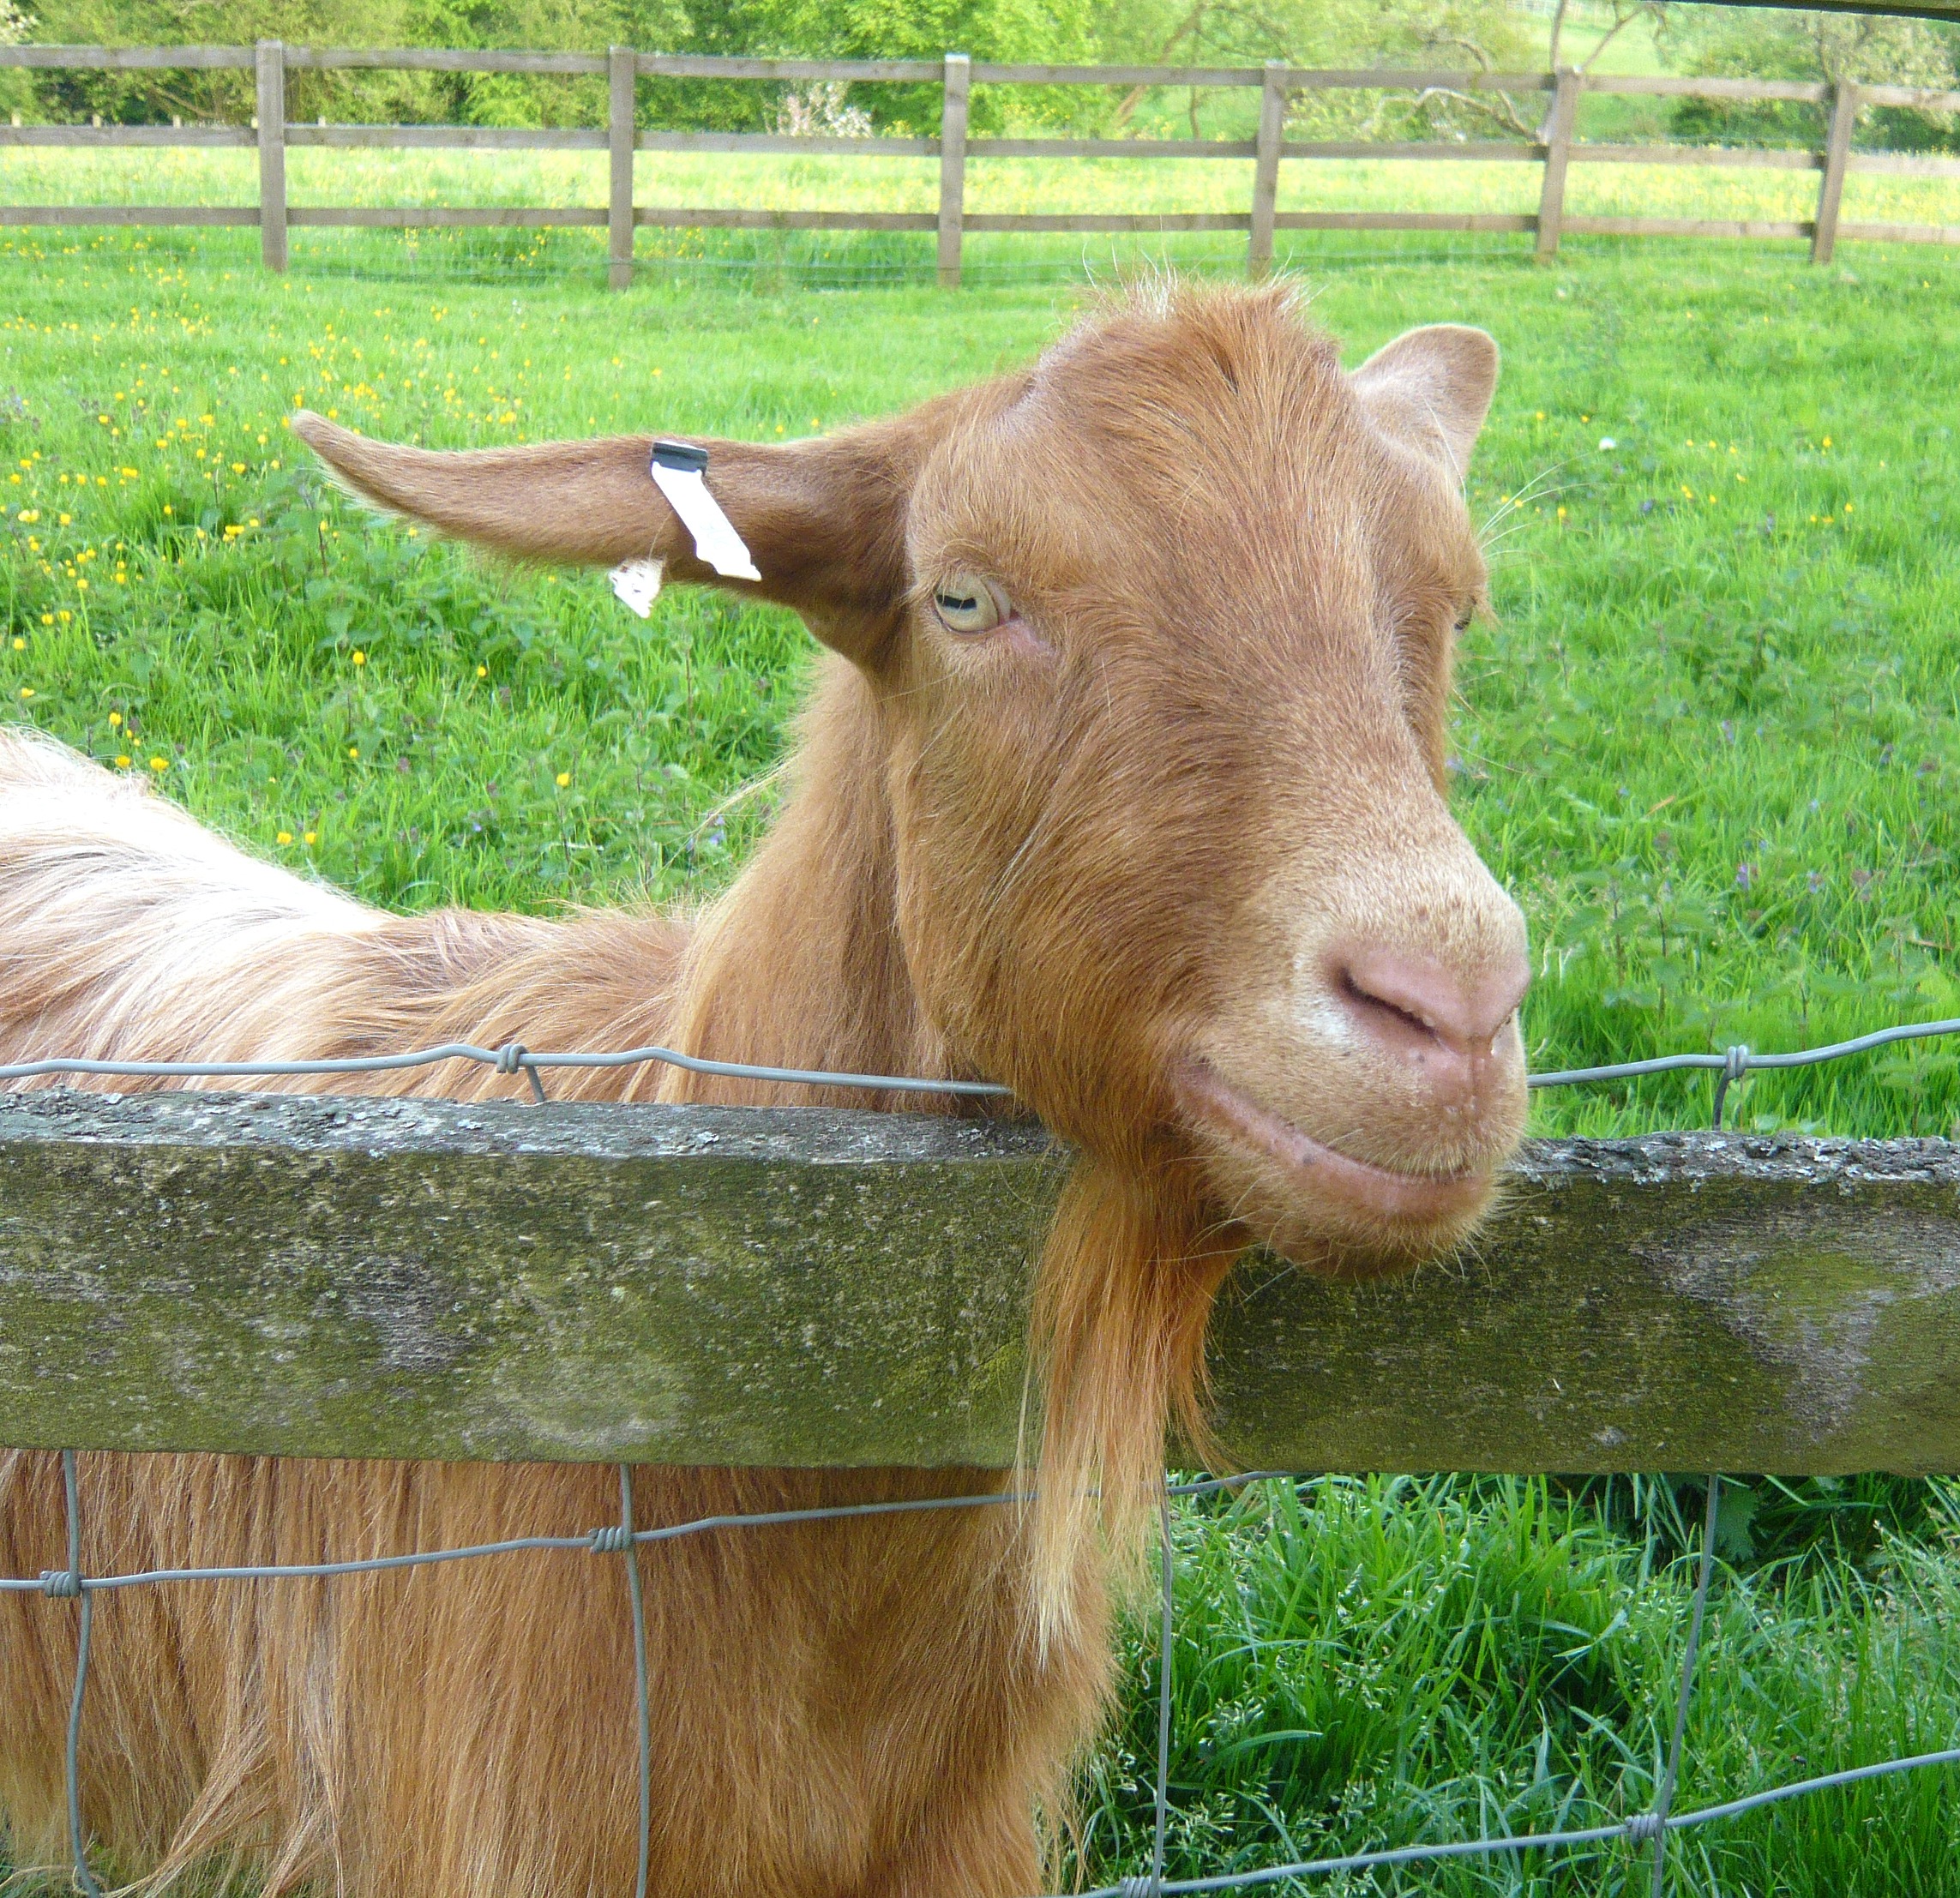
grass, field, farm, meadow, animal, goat, zoo, pasture, grazing, mammal, fauna, goats, vertebrate, ruminant, goatee, domestic goat, billy goat, cattle like mammal, cow goat family